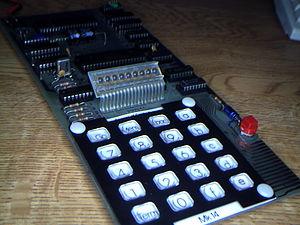
Le Microcomputer Kit 14, ou MK14 fut un micro-ordinateur vendu en kit à des particuliers 39,95 UK£ par Science of Cambridge au Royaume-Uni dès 1977.